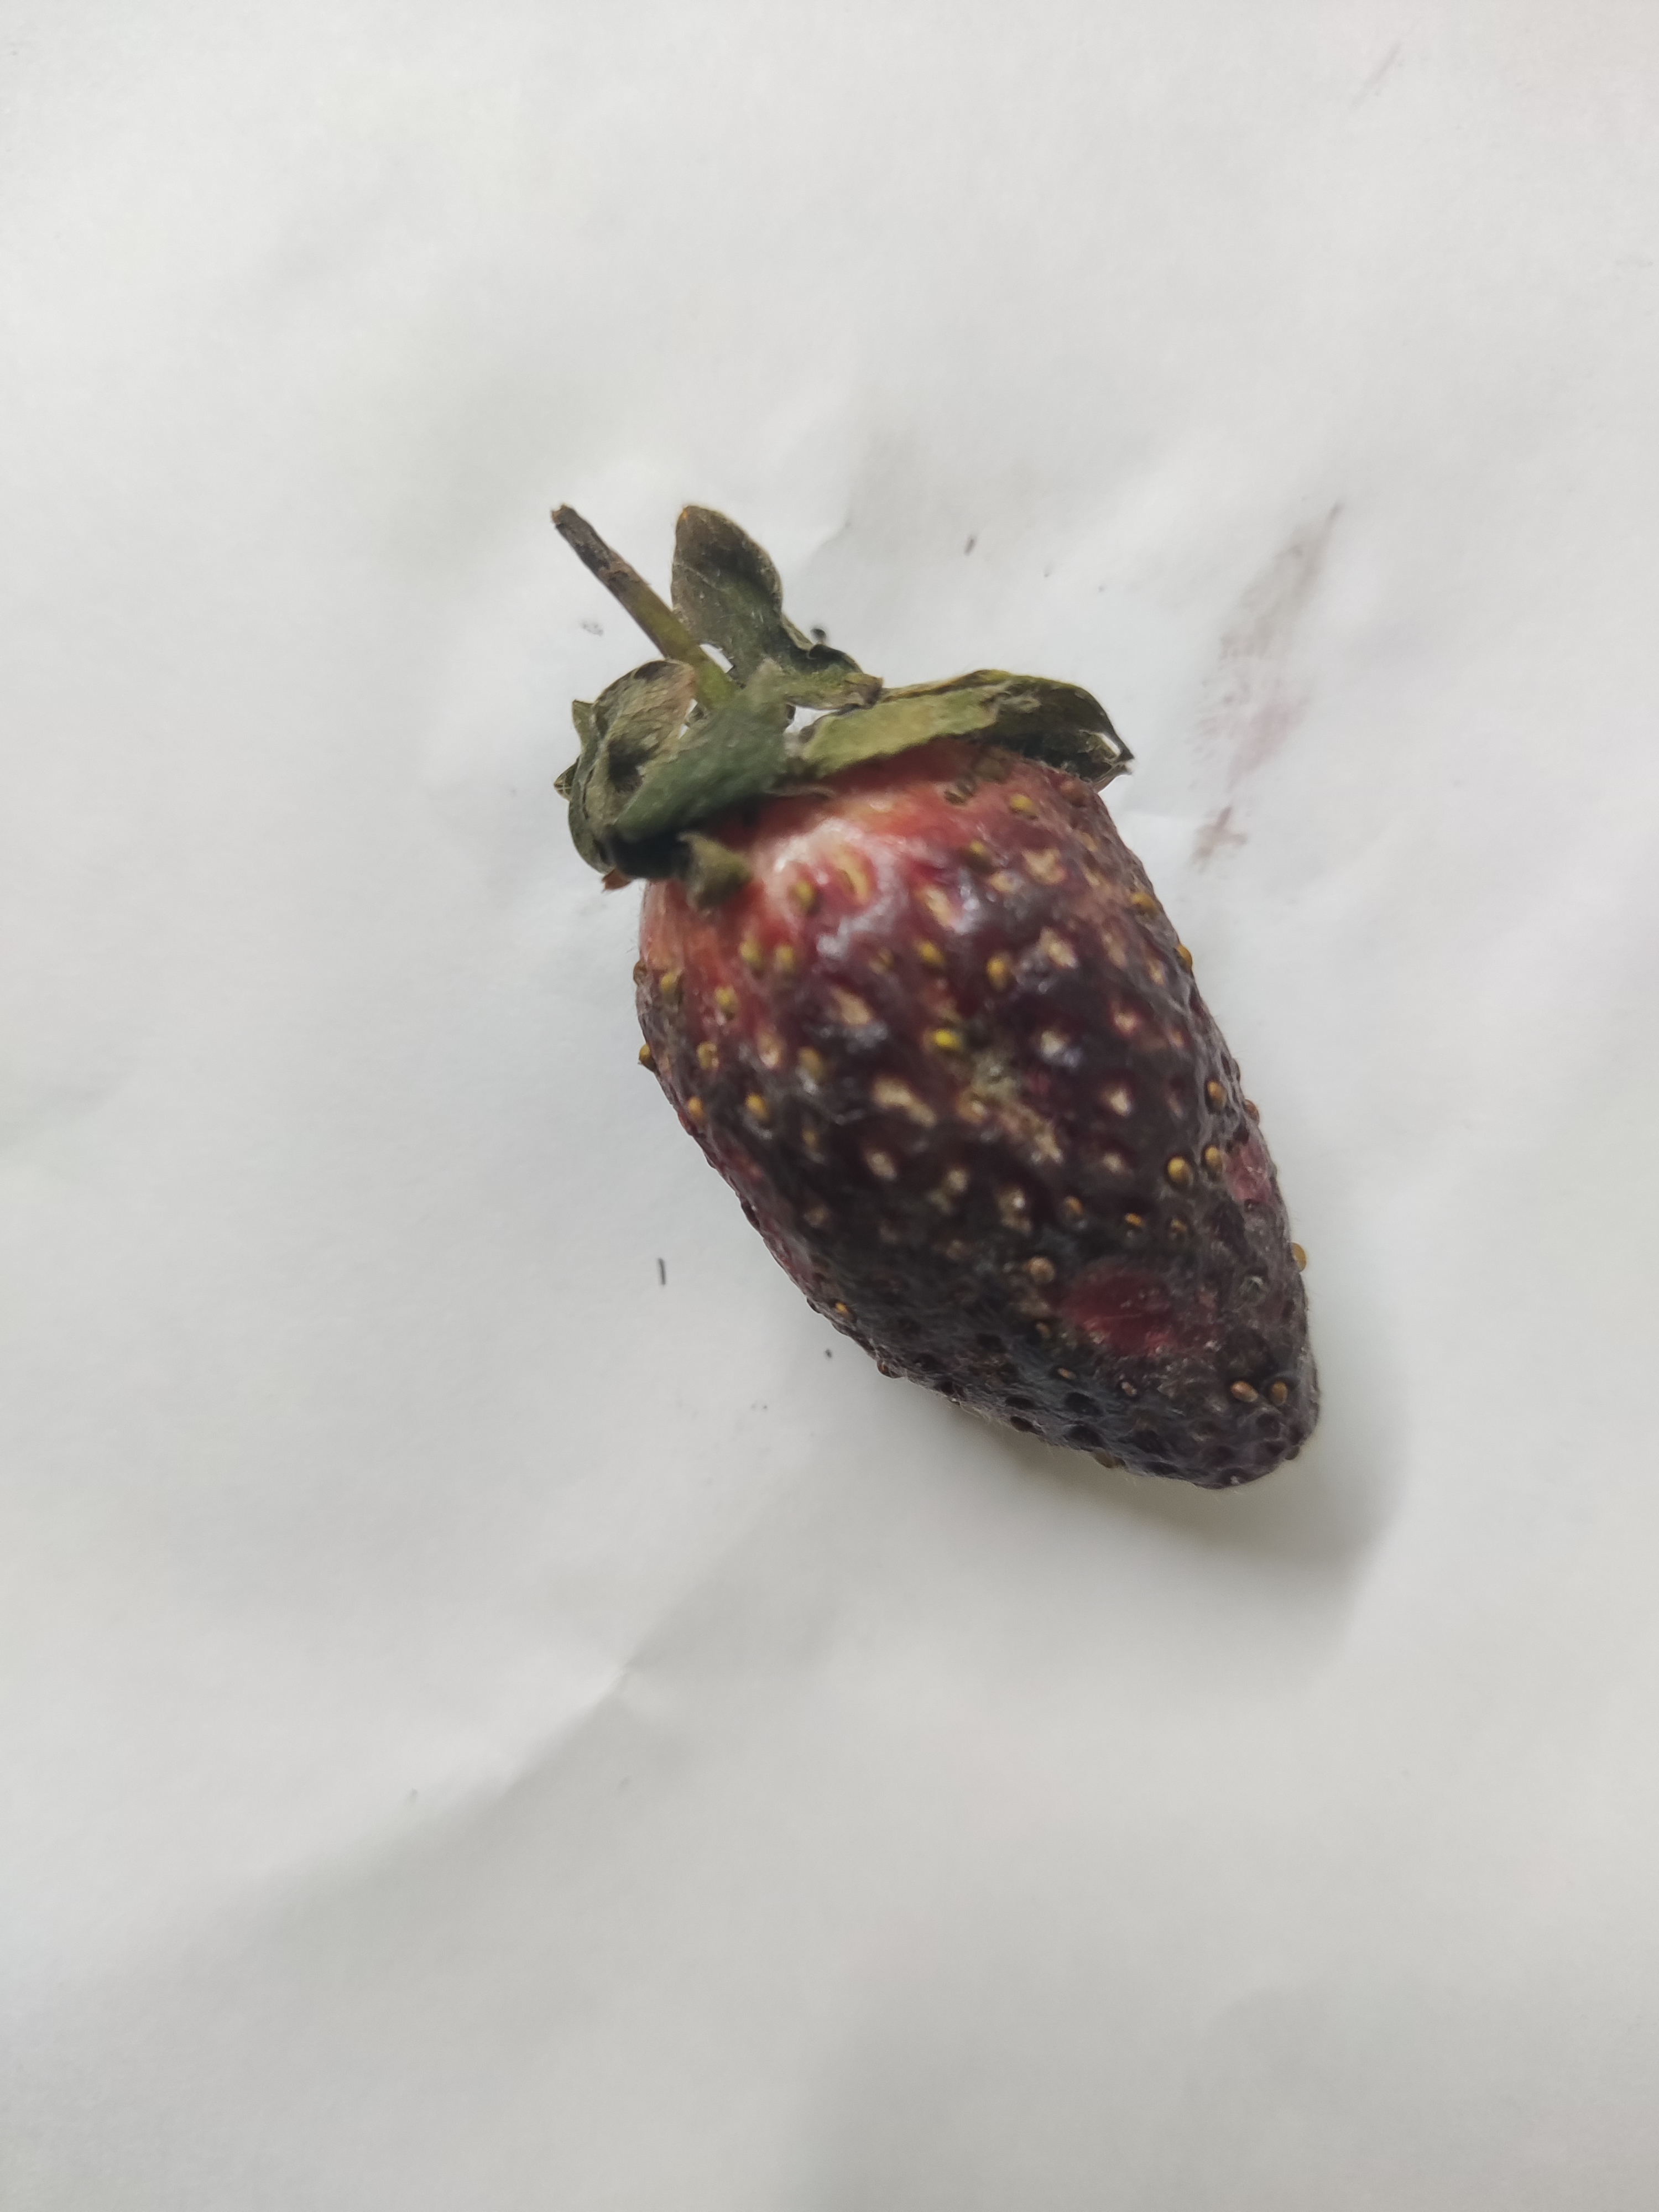
Fruit: strawberry
Condition: rotten